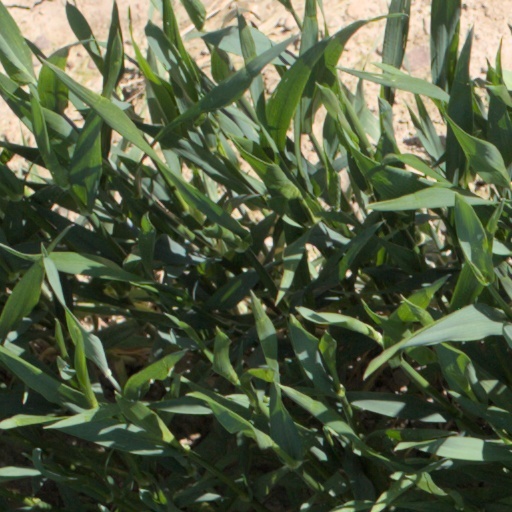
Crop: wheat